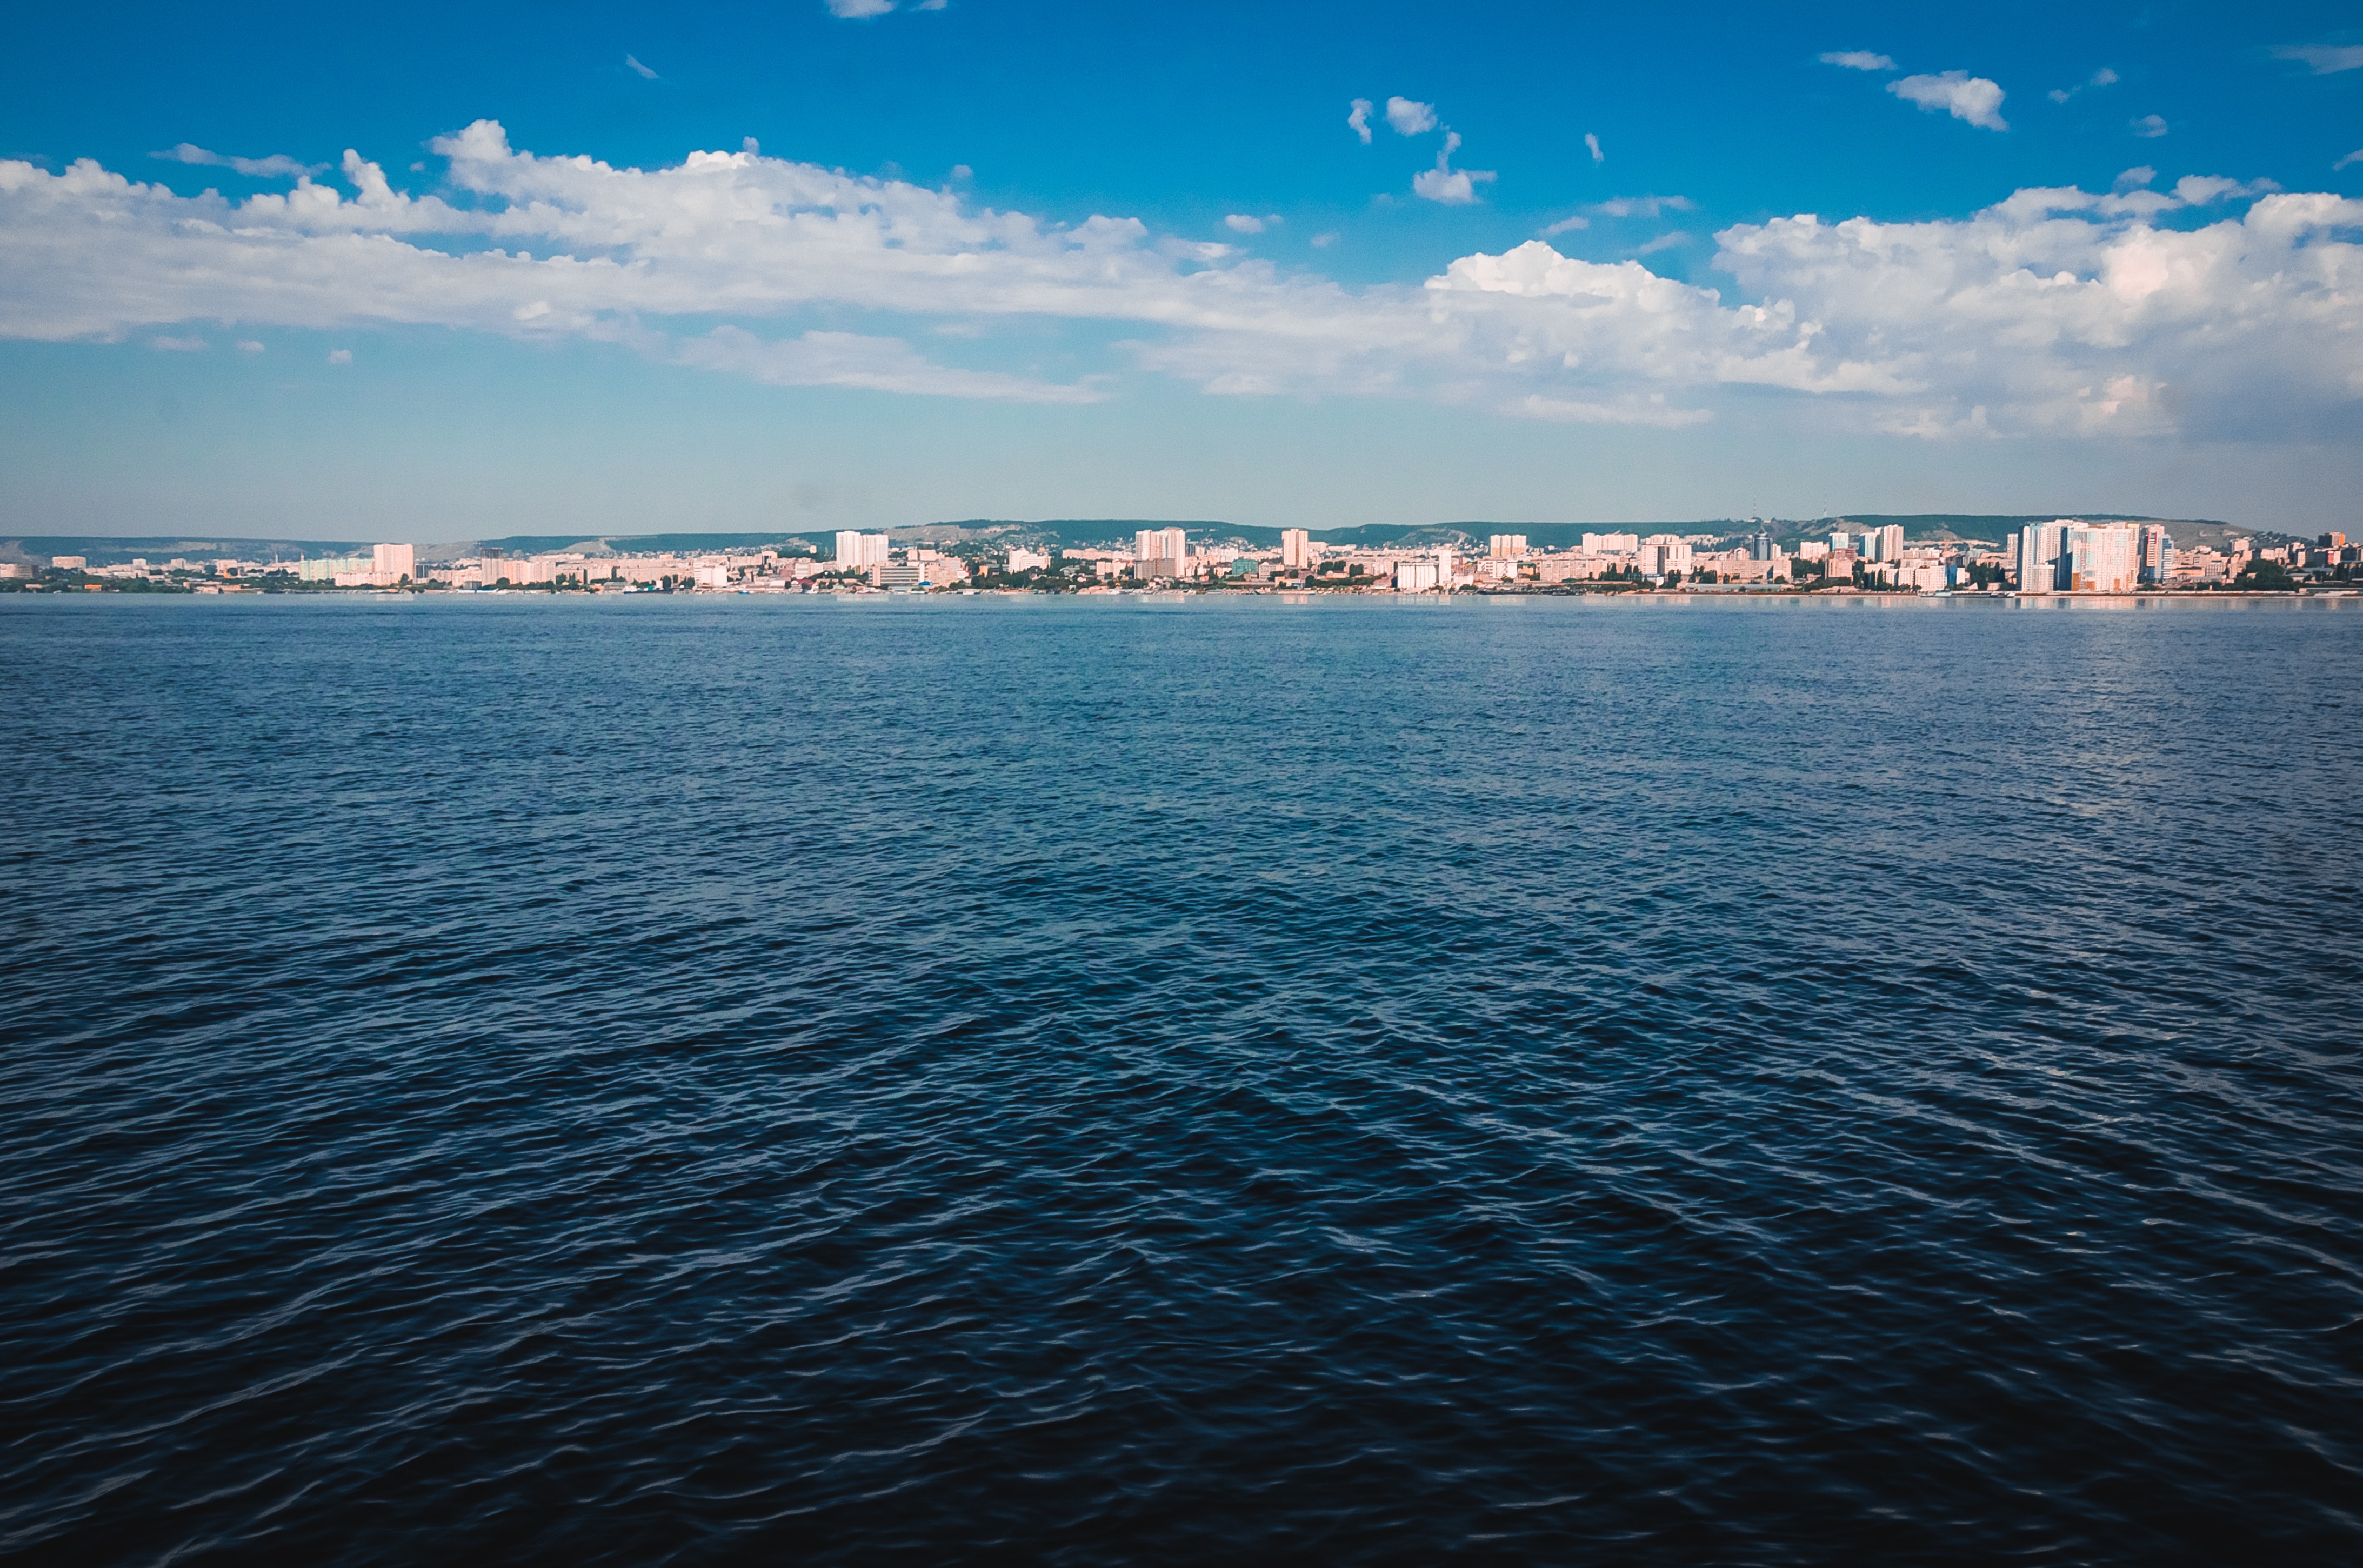
sky, blue, water, sea, water resources, horizon, cloud, ocean, daytime, reflection, calm, azure, sound, waterway, architecture, coast, wave, city, meteorological phenomenon, lake, vacation, channel, mountain, coastal and oceanic landforms, river, cumulus, wind wave, bay, tourism, wind